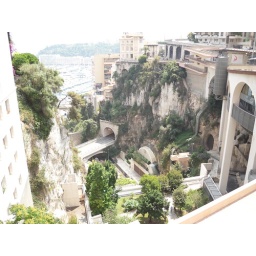
We parked our car here in the mountain